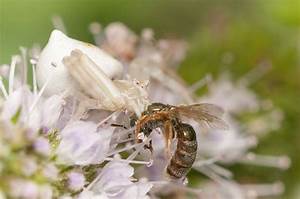
Label: ragno